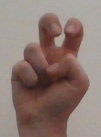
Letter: toot